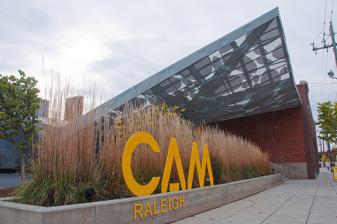
Building: Contemporary Art Museum of Raleigh
Country: United States of America
Year built: 2011
Art museum in Raleigh, North Carolina Contemporary Art Museum, Raleigh Contemporary Art Museum of Raleigh (CAM Raleigh) is a multimedia contemporary art gallery in the Warehouse District of Raleigh, North Carolina . CAM Raleigh has no permanent collection but offers exhibitions of works by artists with regional, national, and international recognition. The museum characterizes itself by the statements "We seek the most contemporary art and design. We work to curate it in a way that's always fresh. We create an ever-changing experience that is always in progress." CAM is a collaboration of the College of Design at North Carolina State University and a private 501(c)(3) organization founded in 1983 as the City Museum of Contemporary Art. Since 2011, CAM Raleigh has been housed in a 1910 warehouse in downtown Raleigh providing 20,000 square feet of space. The facility was re-purposed by Brooks + Scarpa . Exhibitions have included works by Angel Otero , Marilyn Minter , Heather Gordon , Leonardo Drew , Sarah Cain , Dorian Lynde and Jonathan Horowitz . References